Bird visual acuity rendering: 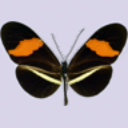
Butterfly visual acuity rendering: 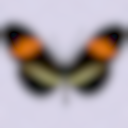
Species: erato
Subspecies: petiverana
Sex: male
View: dorsal
Hybrid status: valid subspecies
Locality: Cozumel MEX QR
Coordinates: 20.508, -86.946